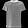
Label: T - shirt / top